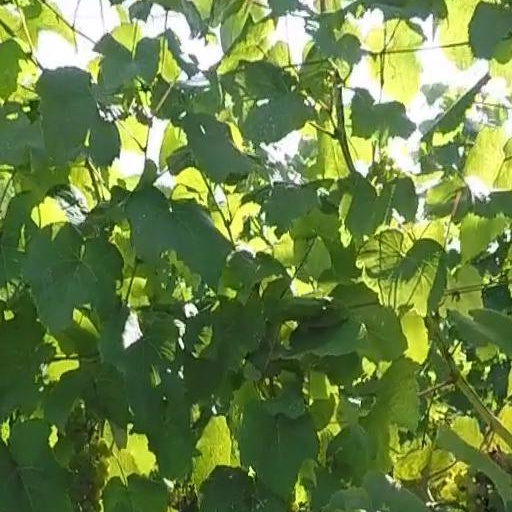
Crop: grape